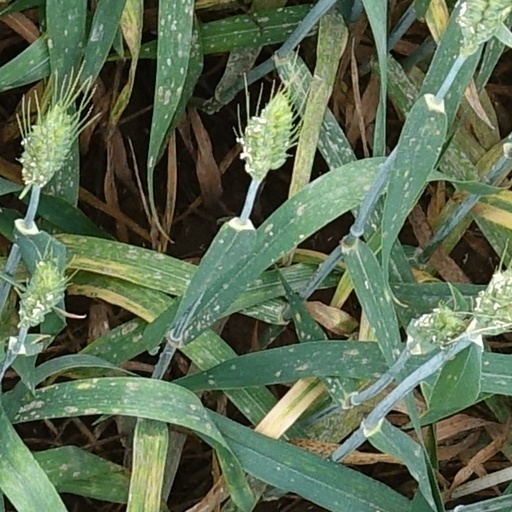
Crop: wheat